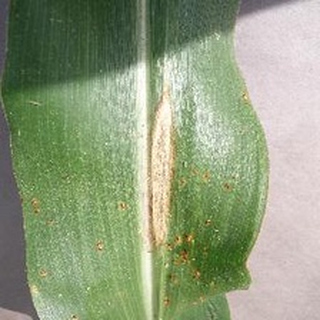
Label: corn_northern_leaf_blight